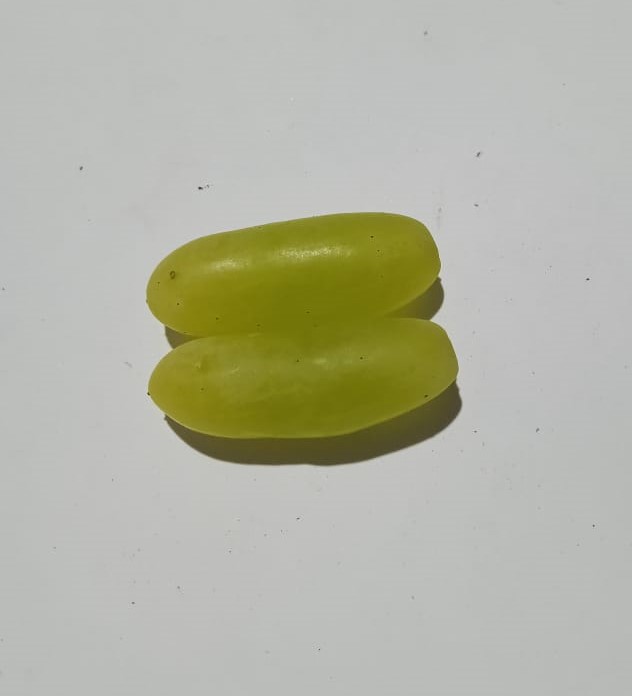
Fruit: grape
Condition: fresh